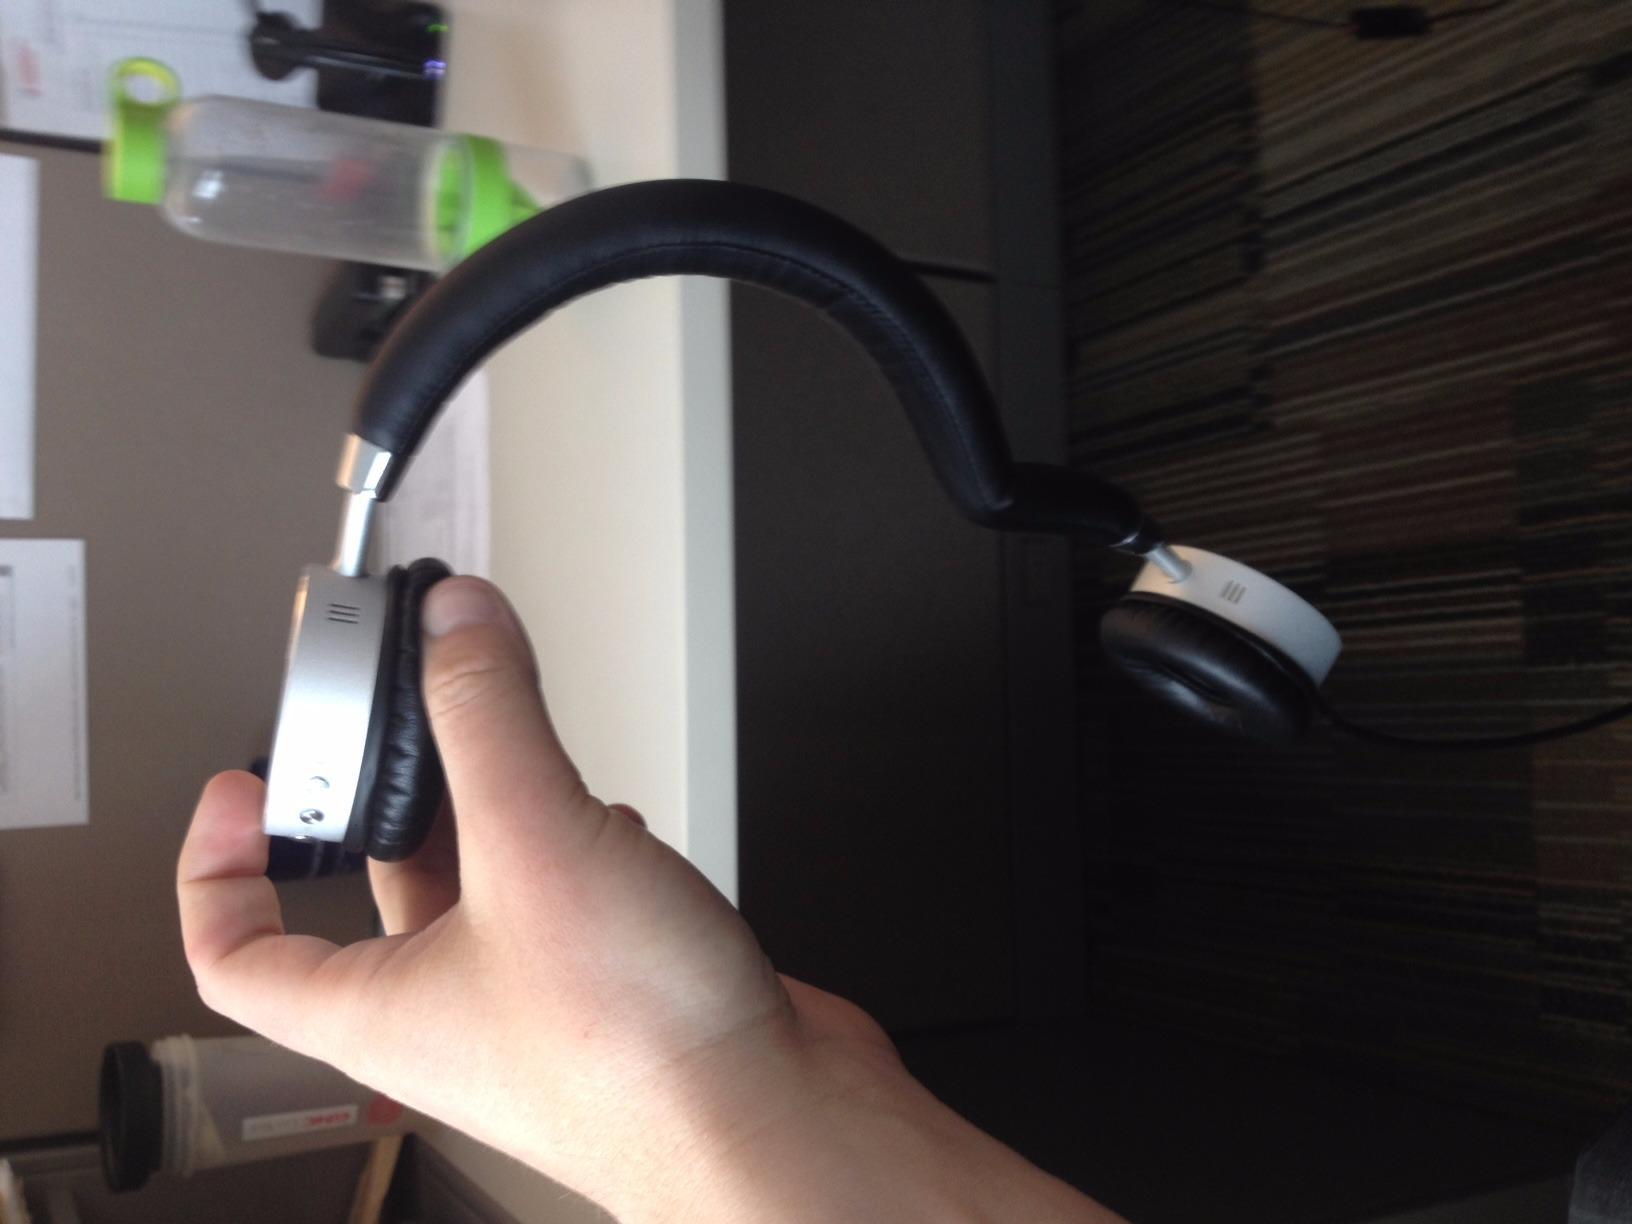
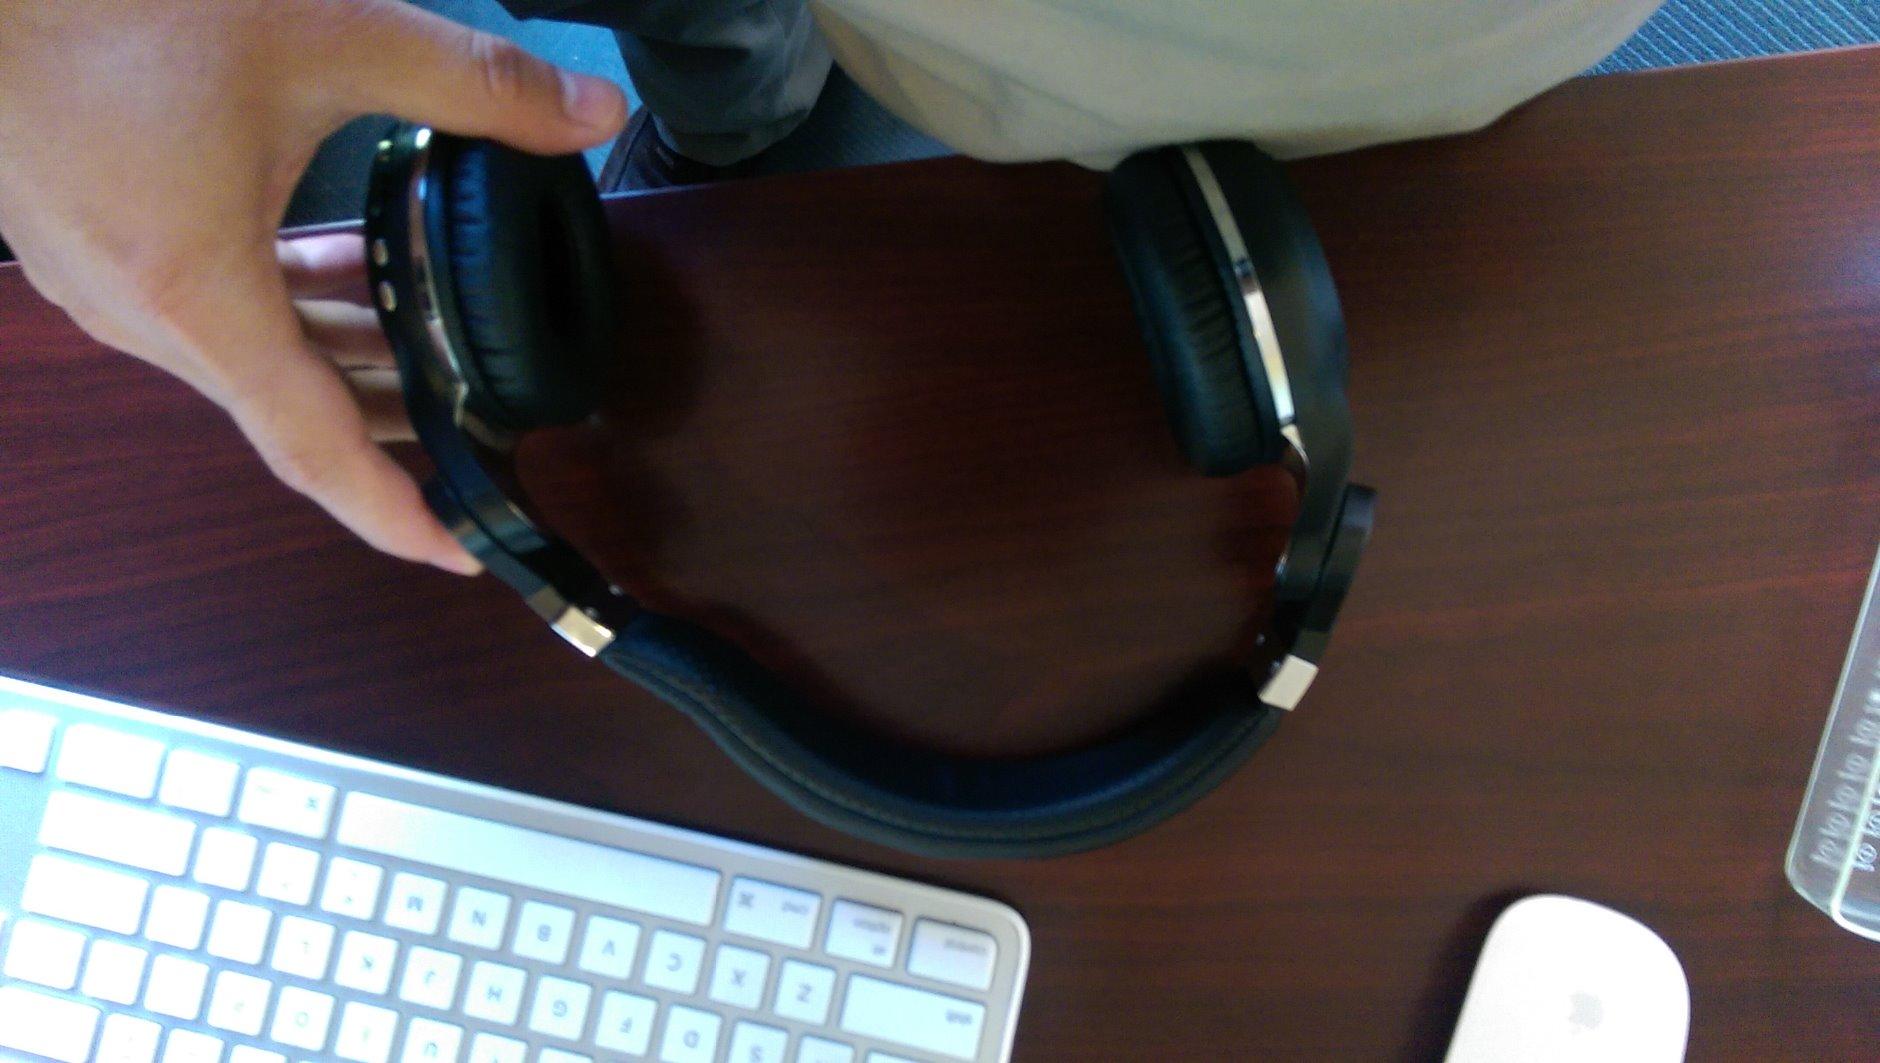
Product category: headphones
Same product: no